The Woods (2006 film)

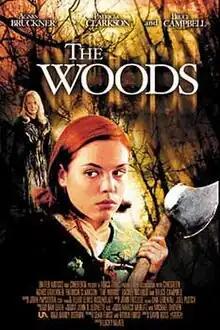
Theatrical release poster

The Woods is a 2006 American supernatural horror film directed by Lucky McKee and starring Agnes Bruckner, Patricia Clarkson, Rachel Nichols, Lauren Birkell and Bruce Campbell. Set in 1965, its plot concerns a wayward teenage girl who is sent to a New England all-girls private high school which holds an ominous secret related to the staff, history and woods surrounding the school.